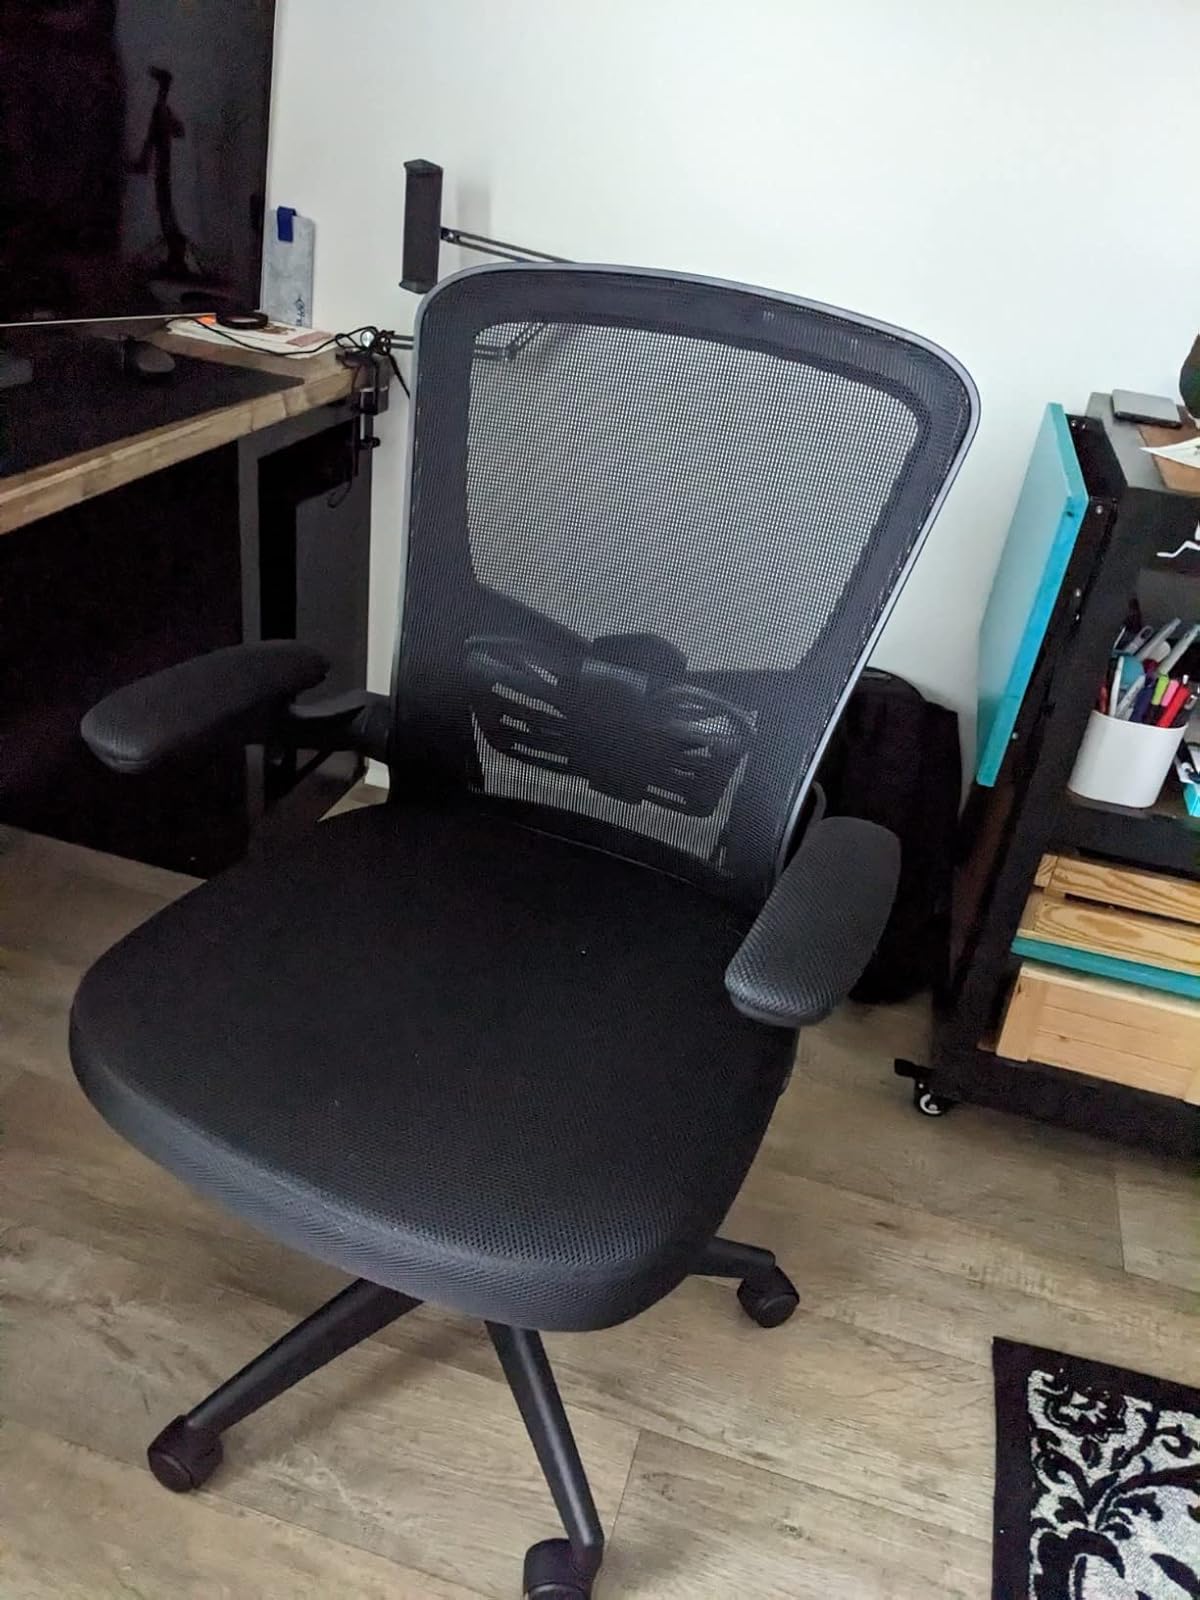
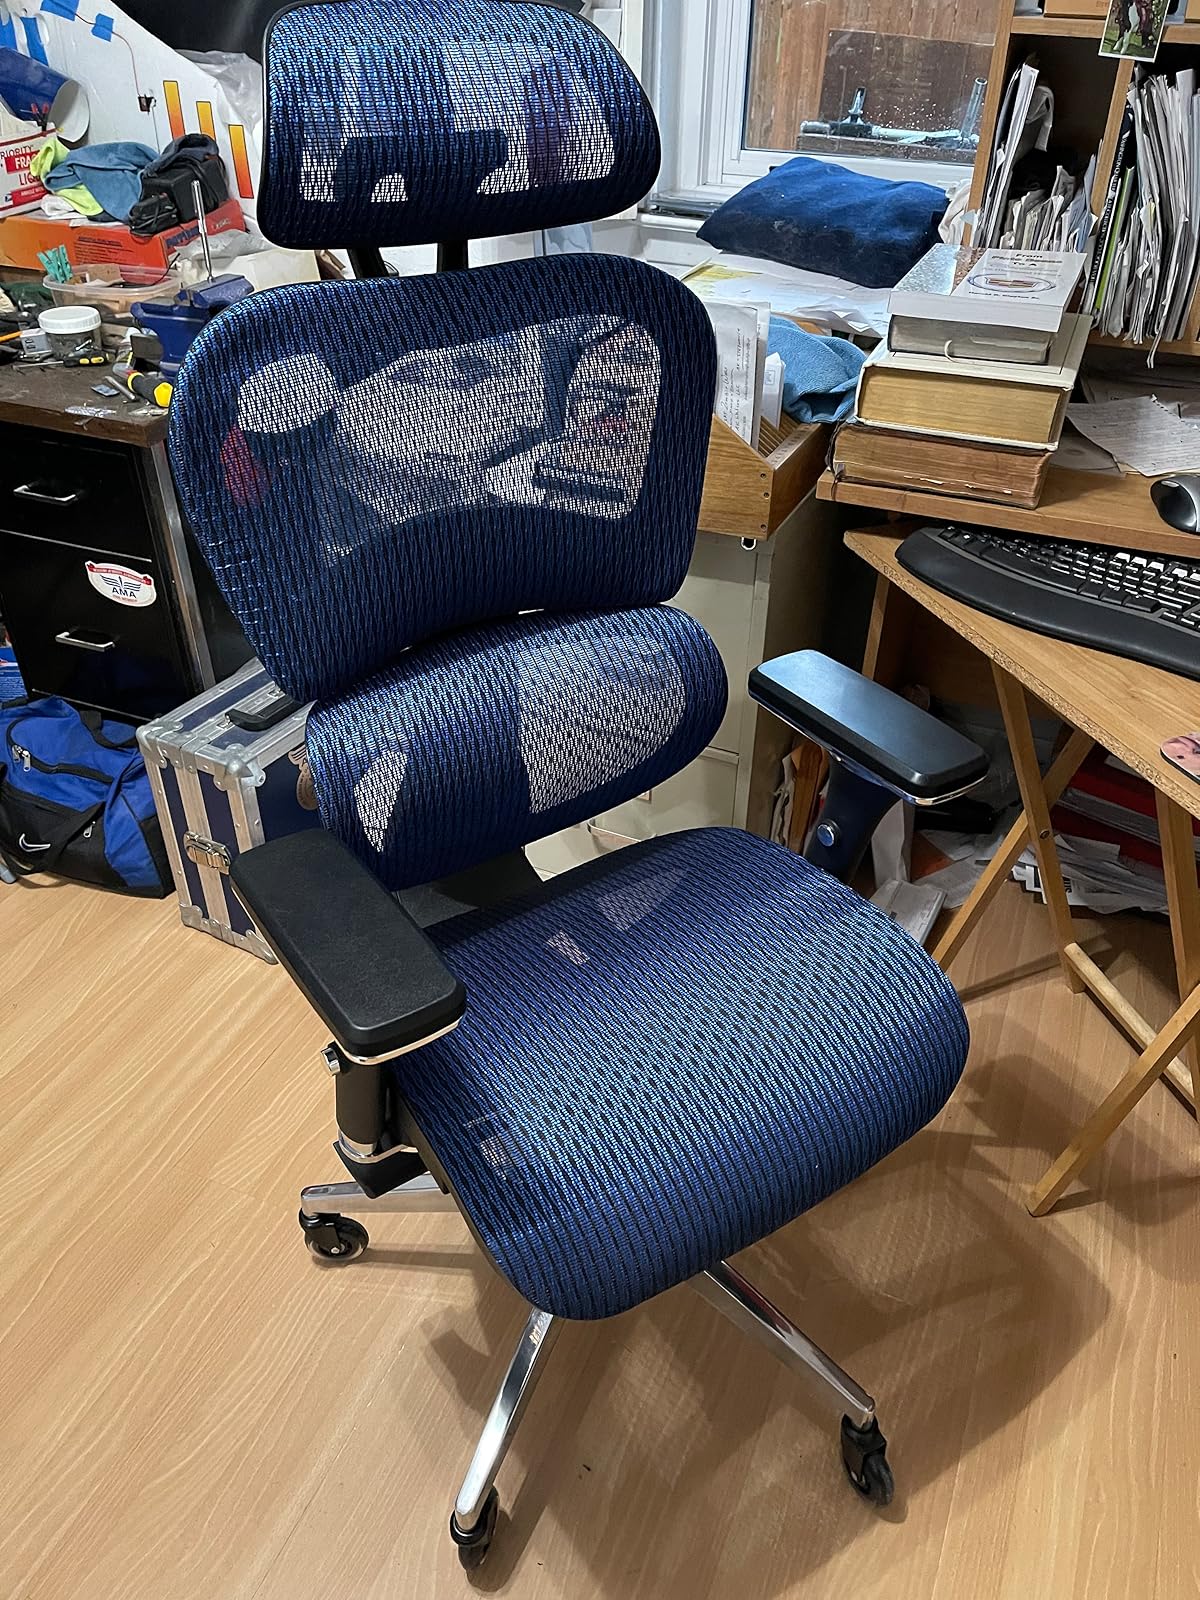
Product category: items_chair
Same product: no